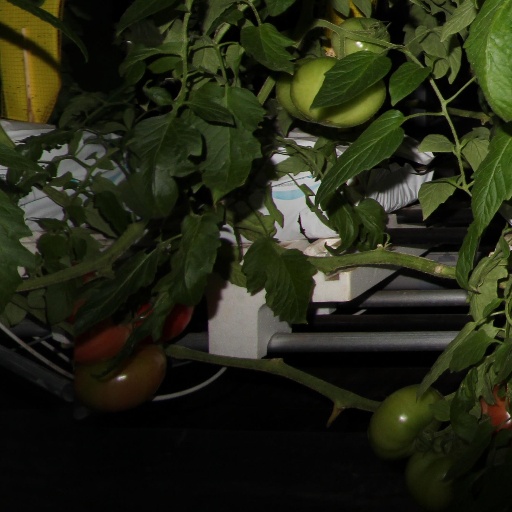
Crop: tomato